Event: Ecuador Earthquake
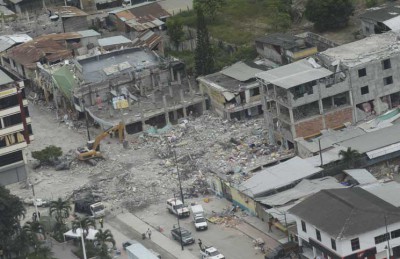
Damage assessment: damage